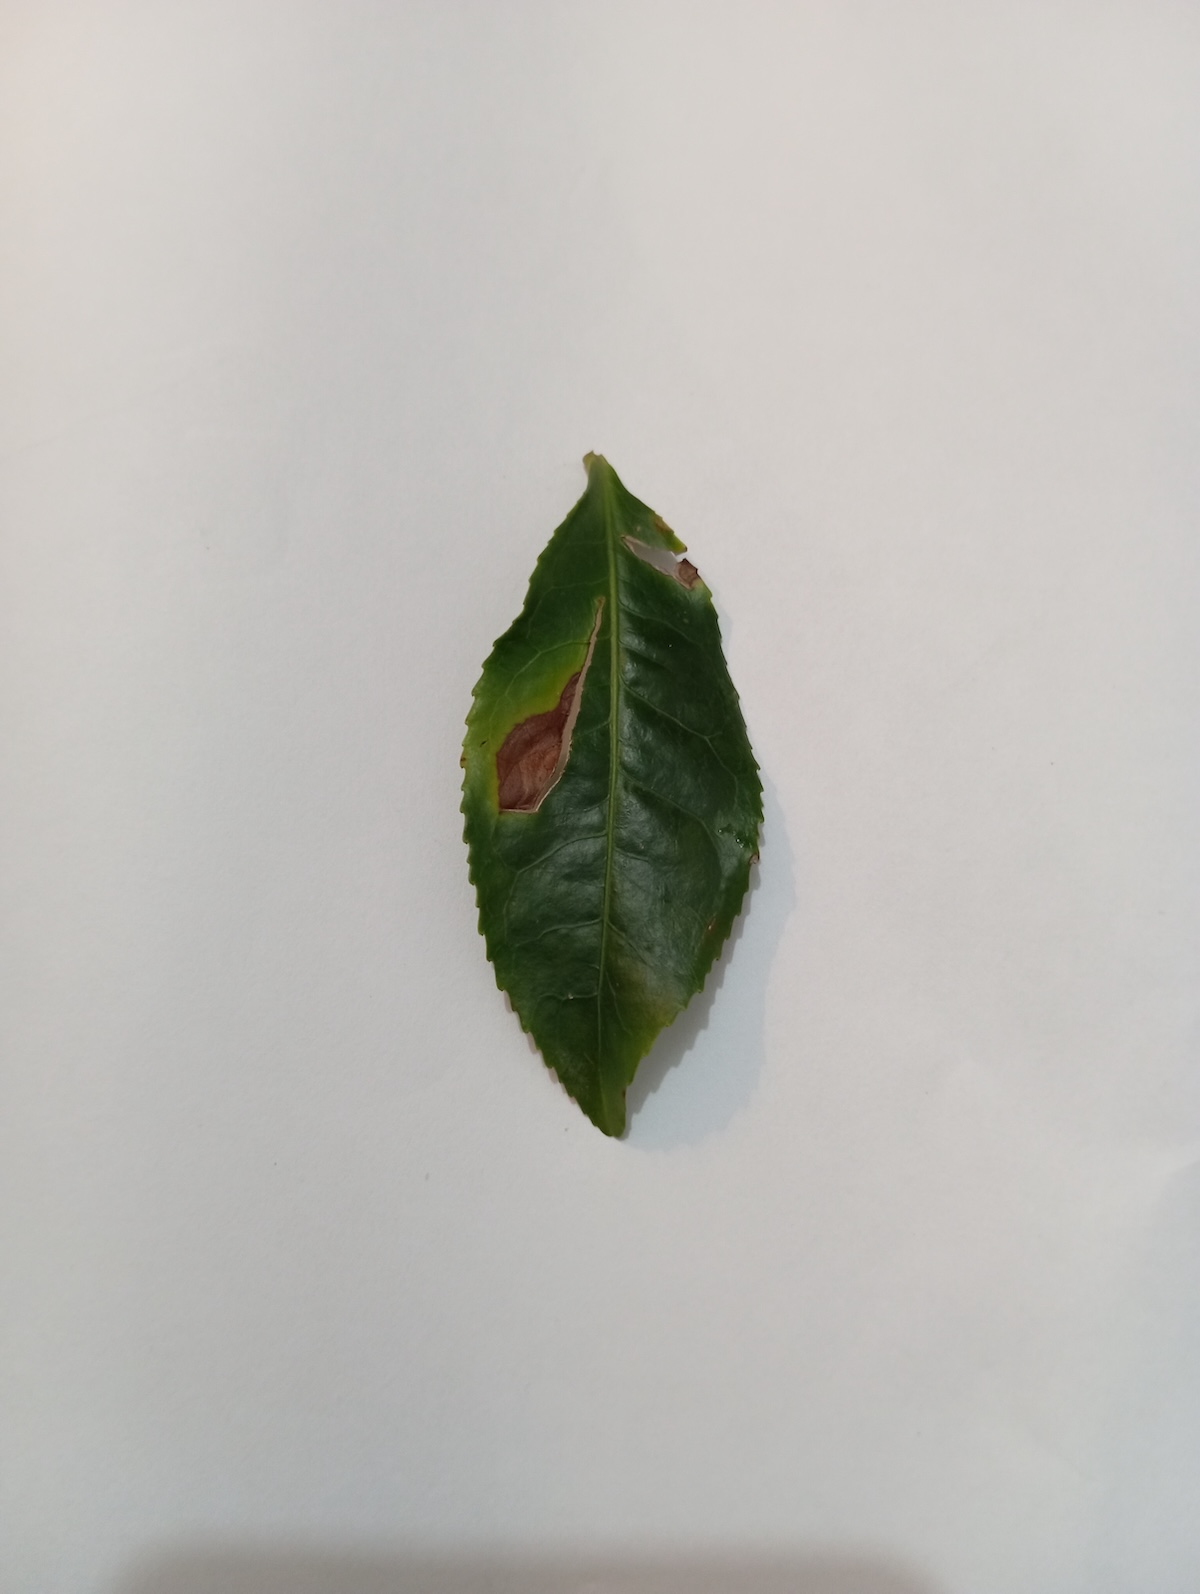
Label: Gray Blight